Germanwings Flight 9525

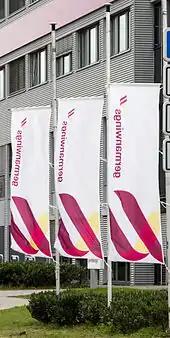
Germanwings headquarters in Cologne: flags at half-mast following loss of Flight 9525

The aircraft involved was an Airbus A320-211, serial number 147, registered as D-AIPX. The aircraft had accumulated about 58,300 flight hours on 46,700 flights.